Hutt Valley High School

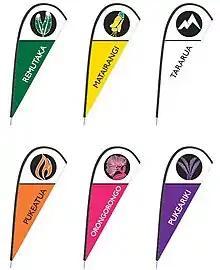
The new flags for the houses (August 2017)

Hutt Valley High School built two new facilities catering to Physical Education, Art and Drama. With the 2009 Government Grant to re-vamp school grounds, Hutt High took to earthquake strengthening the Language and Technology Block (otherwise known as D Block by Students). Currently the same renovations are taking place on the Mathematics and Science section of B Block, with the original 1920s section (which houses the Social Sciences, Computing and Graphics departments) is set to receive similar renovations later this year.